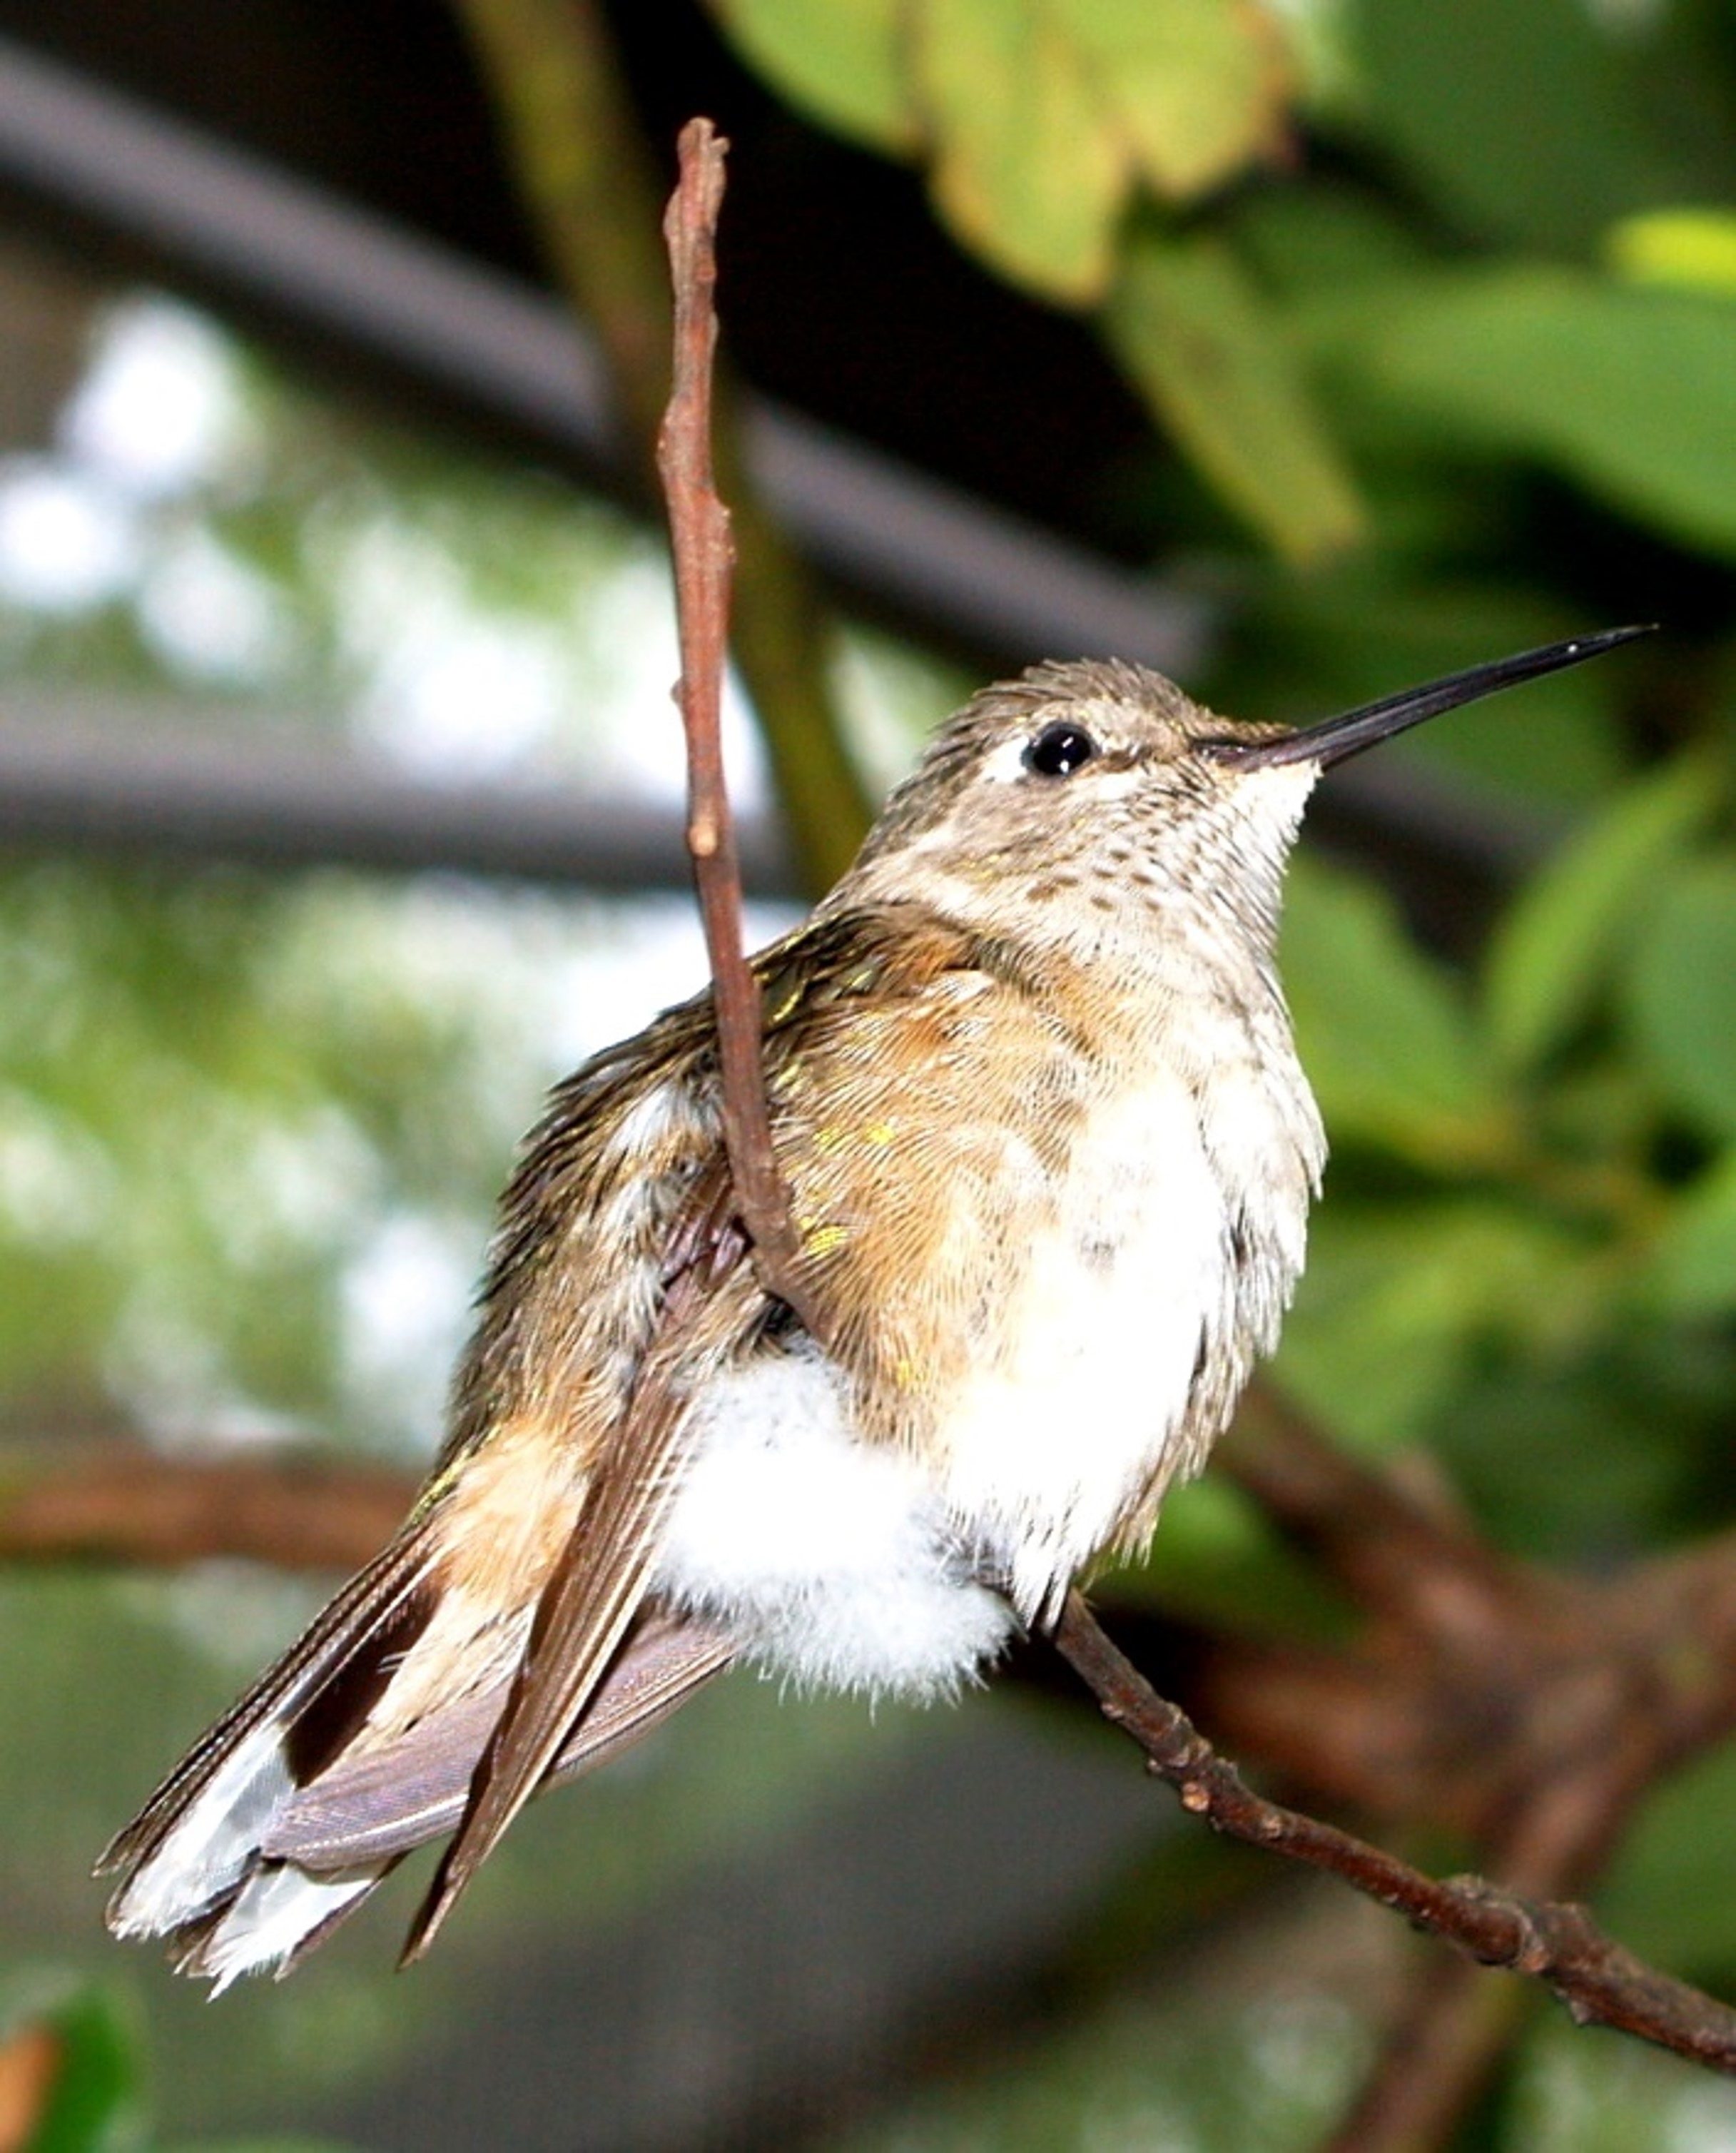
tree, nature, outdoor, branch, bird, light, plant, leaf, summer, wildlife, spring, beak, natural, small, park, hummingbird, garden, season, avian, fauna, twig, close up, leaves, feathers, tiny, vertebrate, bill, aviary, wren, pollinator, old world flycatcher, perching bird, emberizidae, nightingale, molting